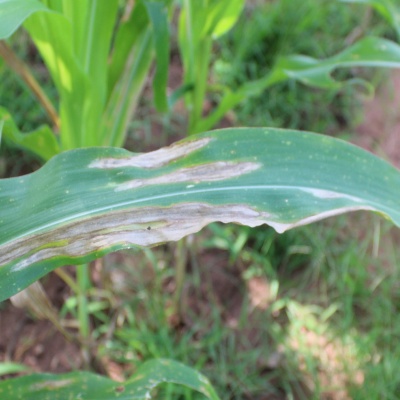
Crop: Maize
Condition: leaf blight